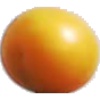
Label: cherry_wax_yellow